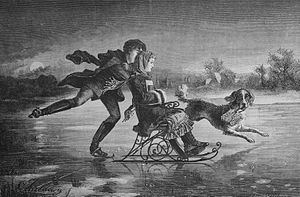
Sparkstøtting
Den tyske illustration "Gryende kærlighed på isen" (Liebesfrühling auf dem Eise) fra 1878 viser en tidlig variant af sparkstøtting.
En sparkstøtting eller kun spark er en form for slæde, bestående af en stol med lange meder monteret underneden. På stolen kan man placere varer eller en passager. Føreren står bag stolen, med et ben på den ene mede, og skubber fra med det andet ben som på et løbehjul. På stoleryggen er monteret et håndtag, man kan holde fast i og styre sparkstøttingen med. Den fungerer kun på hårdt, glat underlag som is eller hård sne. Sparkstøtting benyttes på tilfrosne vand, både på rejse og under isfiskeri.